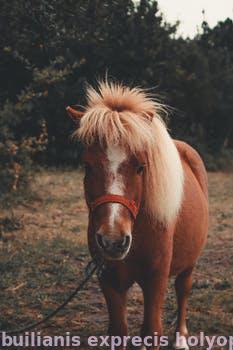
Label: Watermark